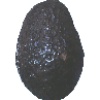
Label: Avocado ripe 1